Psychological stress and sleep

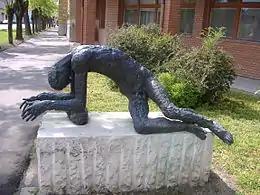
Tired man

Sleep is a naturally recurring state of mind and body, characterized by altered consciousness, relatively inhibited sensory activity, reduced muscle activity, and inhibition of nearly all voluntary muscles during rapid eye movement (REM) sleep, and reduced interactions with surroundings. An essential aspect of sleep is that it provides the human body with a period of reduced functioning that allows for the systems throughout the body to be repaired. This time allows for the body to recharge and return to a phase of optimal functioning. It is recommended that adults get 7 to 9 hours of sleep each night. Sleep is regulated by an internal process known as the circadian rhythm. This 24-hour cycle regulates periods of alertness and tiredness that an individual experiences. The correlation between psychological stress and sleep is complex and not fully understood. In fact, many studies have found a bidirectional relationship between stress and sleep. This means that sleep quality can affect stress levels, and stress levels can affect sleep quality. Sleep change depends on the type of stressor, sleep perception, related psychiatric conditions, environmental factors, and physiological limits.